Bluish-grey saltator

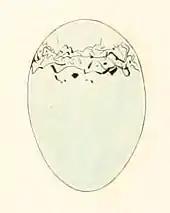
Egg

The two pale blue subelliptic eggs per clutch measure some 23–31.5 mm long by about 17–22 mm wide and weigh about 5 grams each. They look unusual for this genus as they have a circle of blackish-brown hairstreaks and dots around the blunt end. They are laid in a bulky cup nest 2–4 m high in a tree.